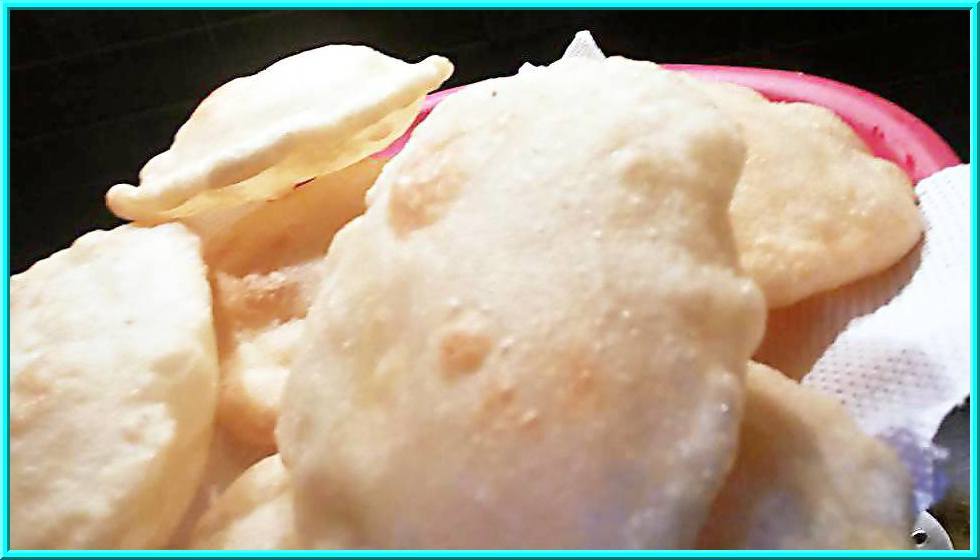
Dish: chole_bhature